Supreme Court of Maryland

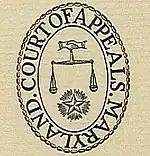
Seal as the "Court of Appeals".

As the highest tribunal in Maryland, the Court of Appeals was created by Article 56 of the Maryland Constitution of 1776. The Court was to be "composed of persons of integrity and sound judgment in the law, whose judgment shall be final and conclusive in all cases of appeal, from the general court, court of chancery, and court of admiralty". With counsel, advice and consent, the Governor appointed all of the judges. Five judges were commissioned in 1778, but that number was reduced to three in 1801. The Court was restructured in 1806 by dividing the State into six judicial districts with a chief judge and two associate judges for each district appointed by the Governor and Council. Together, these six chief judges constituted the Court of Appeals which began to sit on the Eastern Shore at Easton as well as on the Western Shore at the State capital.